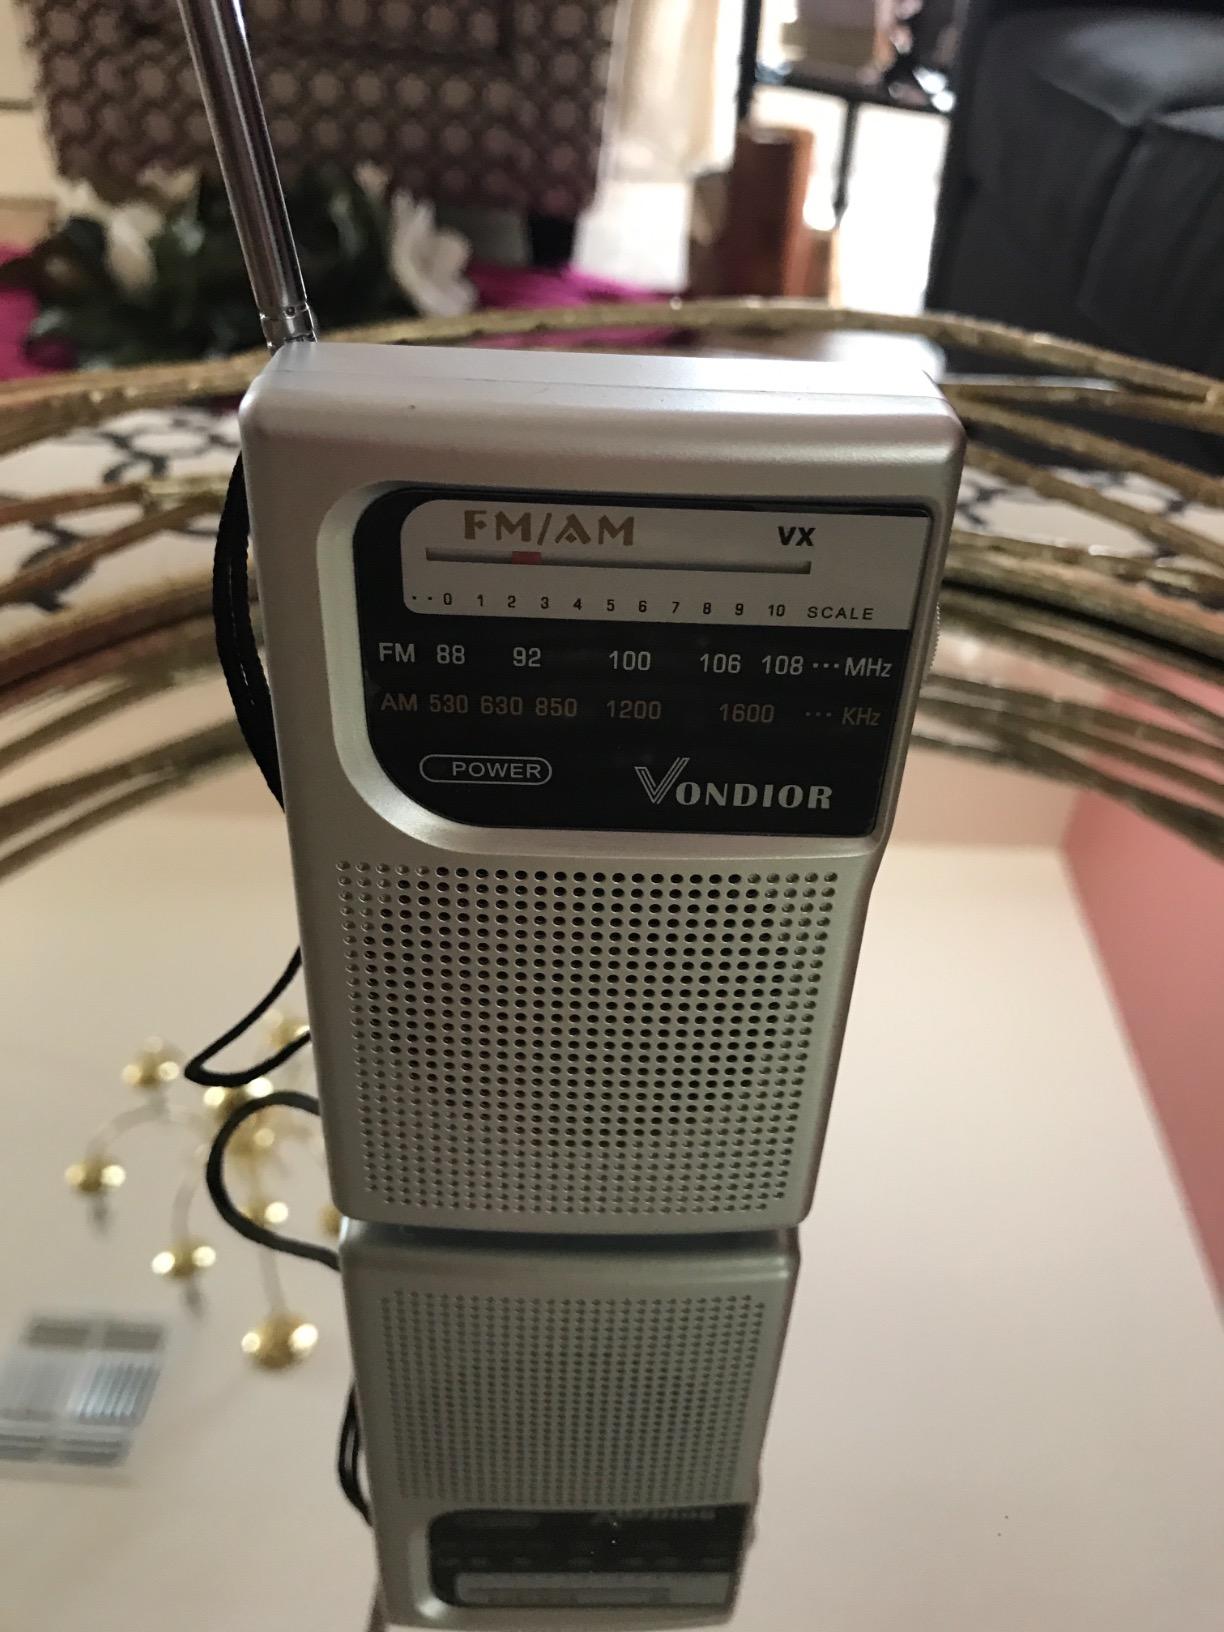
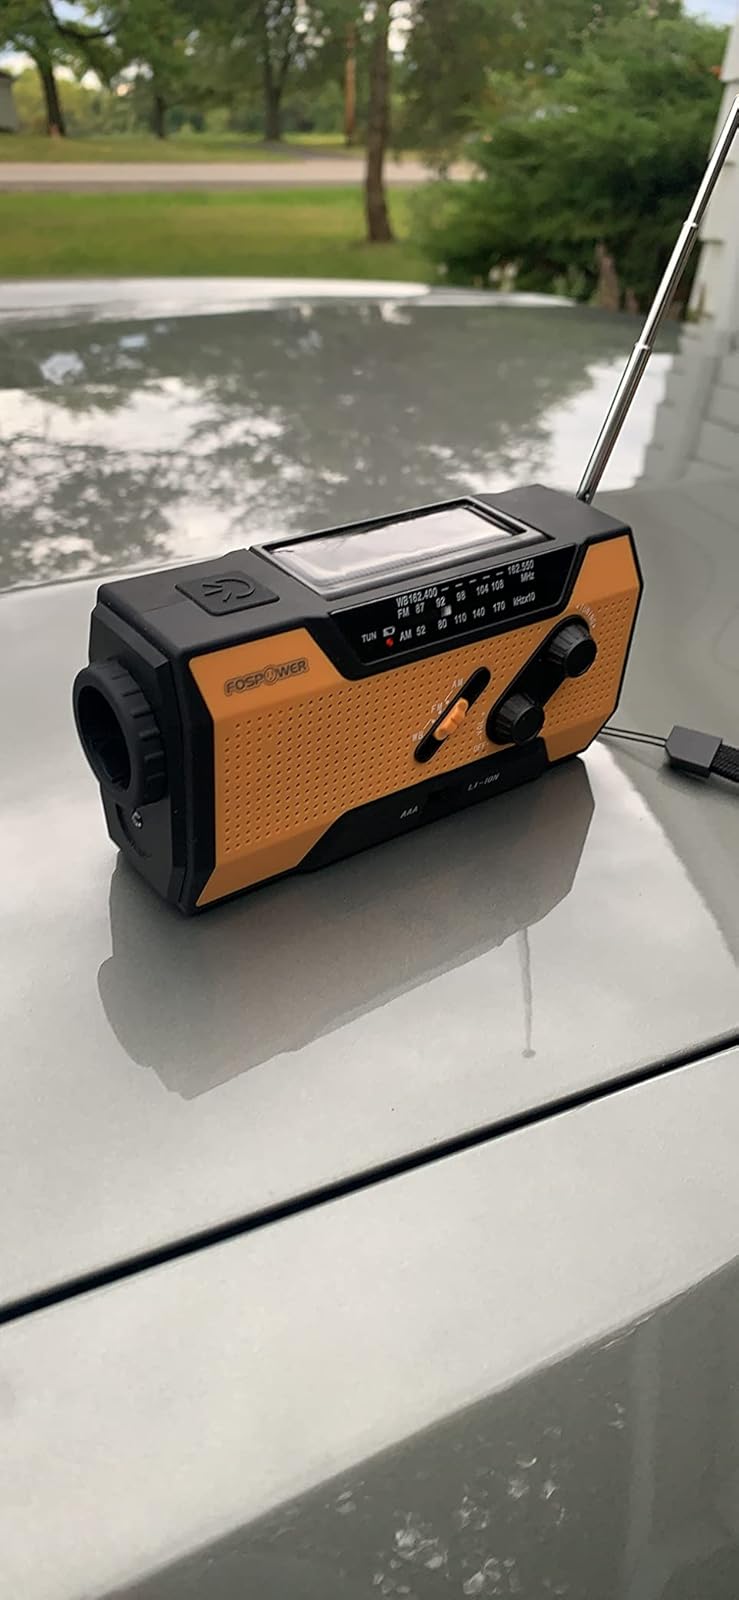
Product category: radio
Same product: no